Korea

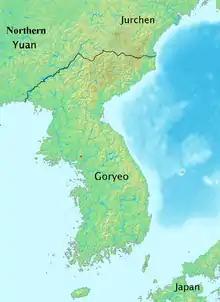
Goryeo in 1374

Goryeo had to defend frequently against attacks by nomadic empires, especially the Khitans and the Mongols. Goryeo had a hostile relationship with the Khitans, because the Khitan Empire had destroyed Balhae, also a successor state of Goguryeo. In 993, the Khitans, who had established the Liao dynasty in 907, invaded Goryeo, demanding that it make amity with them. Goryeo sent the diplomat Sŏ Hŭi to negotiate, who successfully persuaded the Khitans to let Goryeo expand to the banks of the Amnok (Yalu) River, citing that in the past the land belonged to Goguryeo, the predecessor of Goryeo. During the Goryeo–Khitan War, the Khitan Empire invaded Korea twice more in 1009 and 1018, but was defeated.